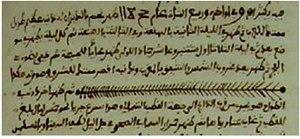
Schéma d'une comète dans un ouvrage en Kabylie (1778). Extrait du manuscrit Ma’lim al Istibs’r de Ash Shallatî, astronome algérien du XVIIIe siècle
Les sciences au Maghreb central résultent de l'ensemble des productions savantes et des échanges scientifiques de l'Algérie médiévale puis de la régence d'Alger. En effet bénéficiant des apports d'Al Andalus, de l'orient musulman, de l'Europe et de l'Afrique subsaharienne, cette période de l'histoire de l'Algérie est celle d'échanges scientifiques et culturels intenses. Deux cités se distinguent particulièrement : Béjaïa et Tlemcen ; qui vont jouer le rôle de véritables métropoles et de carrefour sur le plan des sciences.